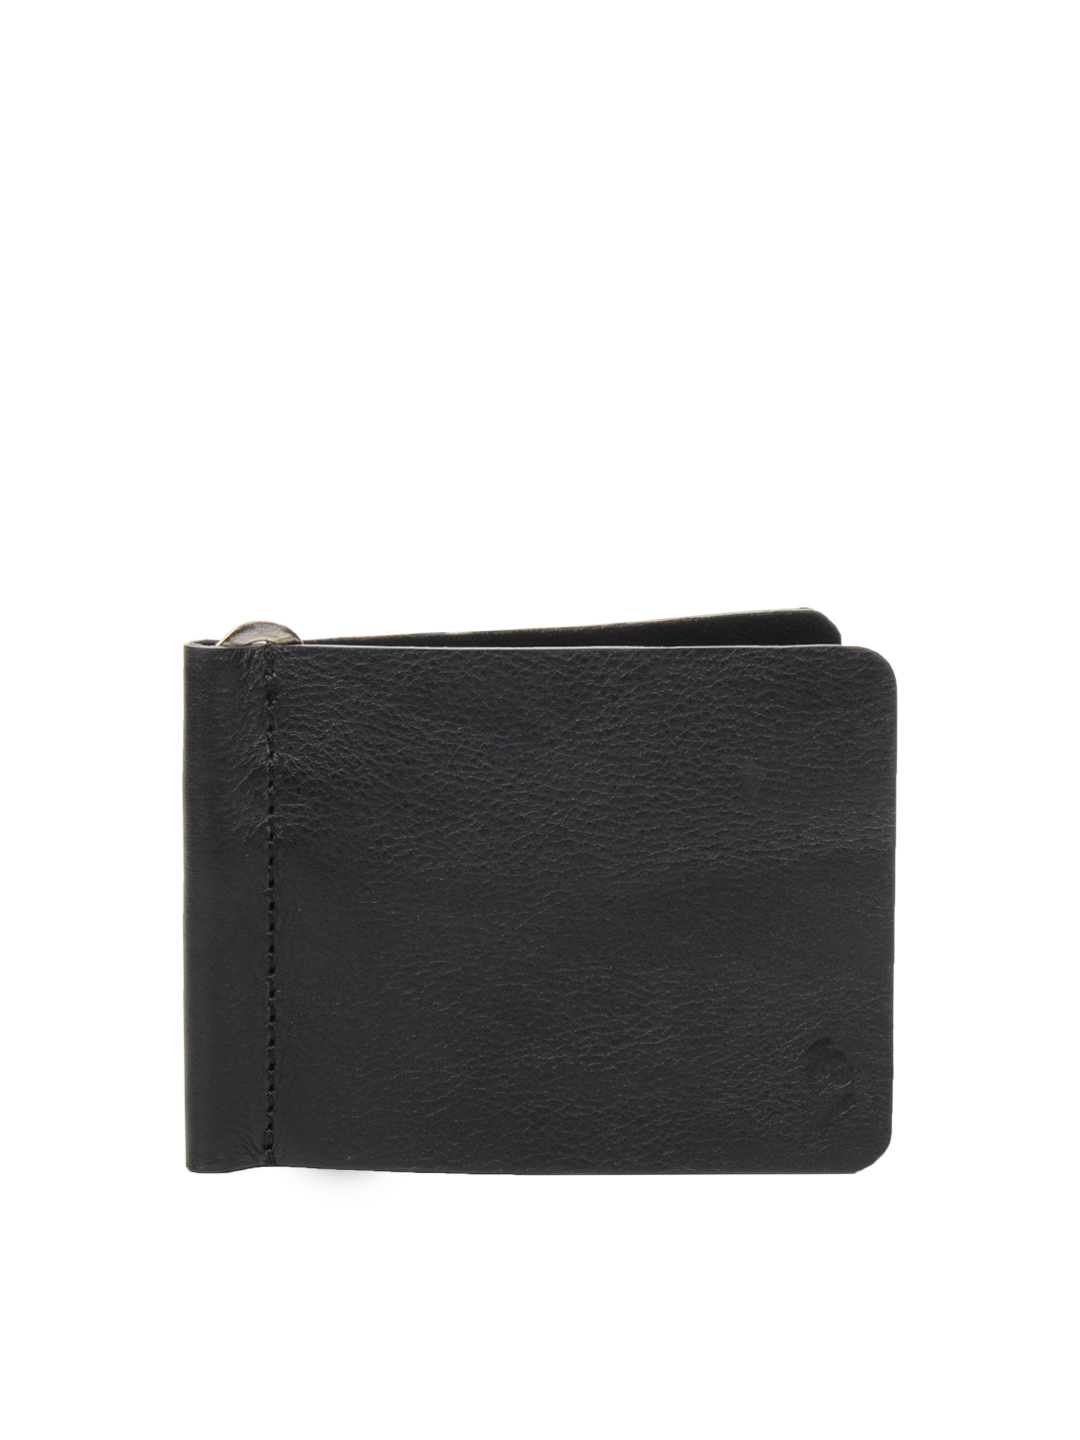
Reid & Taylor Men Black Wallet
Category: Accessories / Wallets / Wallets
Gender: Men
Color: Black
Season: Summer 2012
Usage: Casual